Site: brandenburg
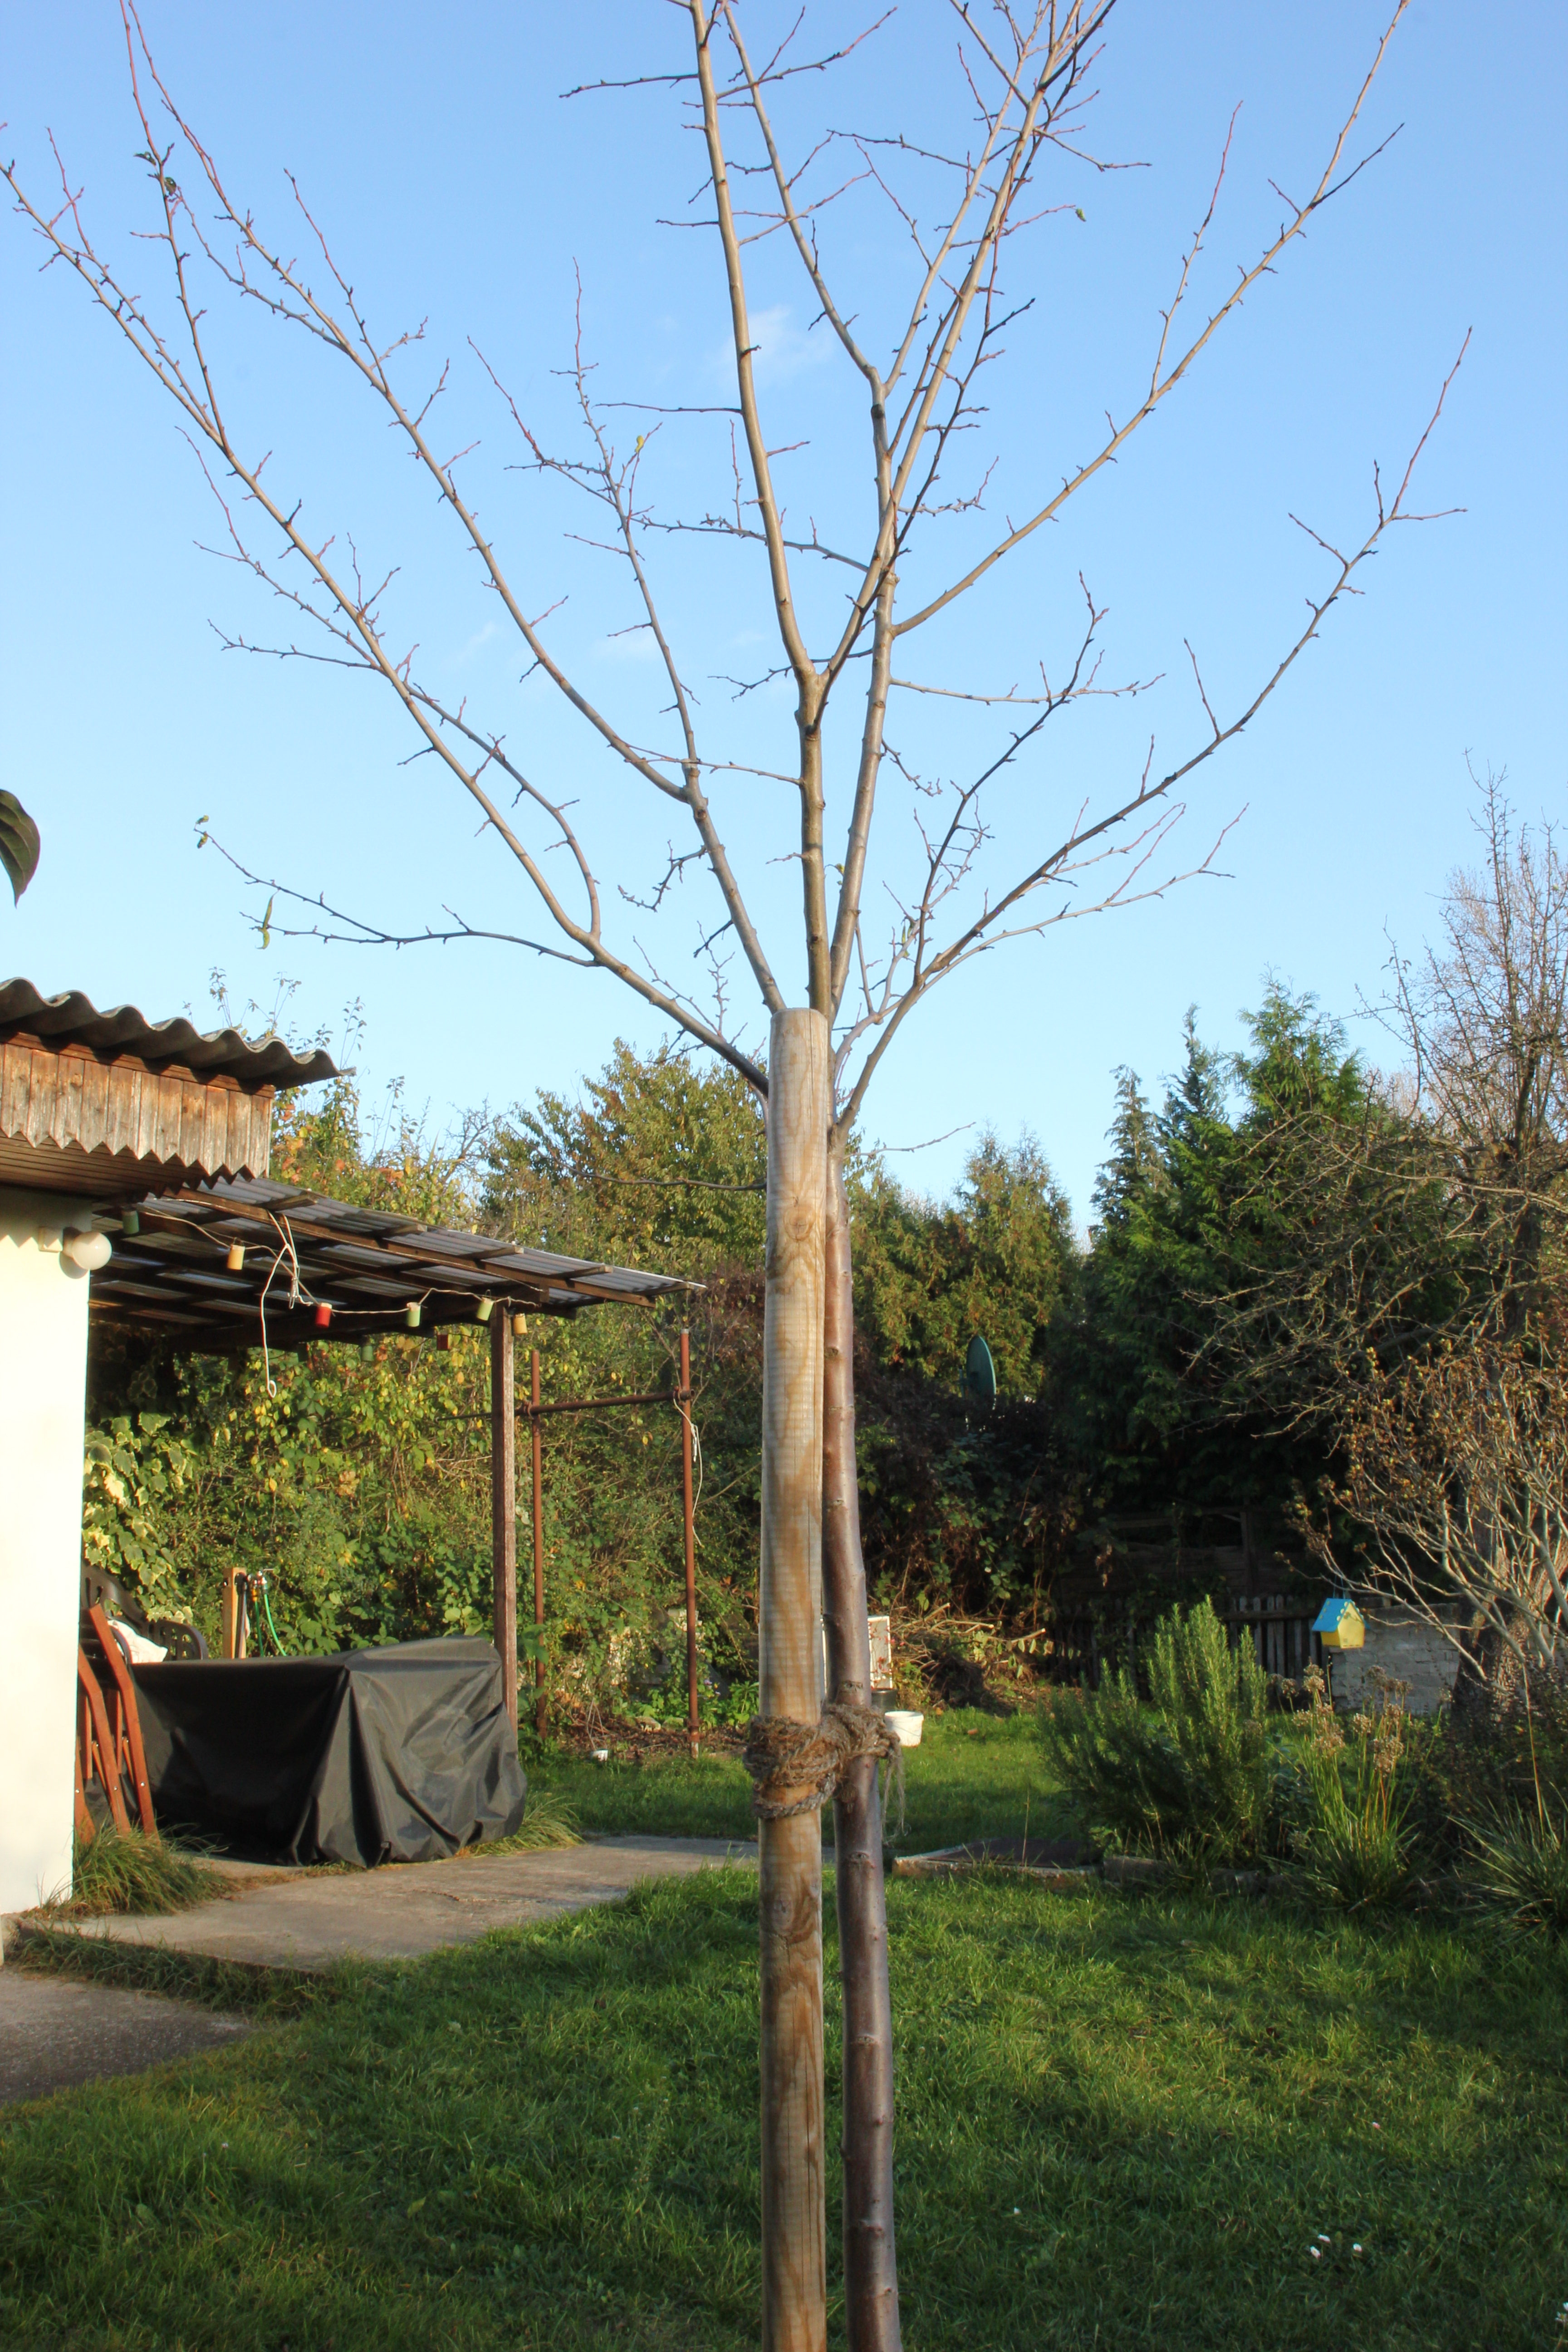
Growth stage (BBCH 91): Senescence, beginning of dormancy